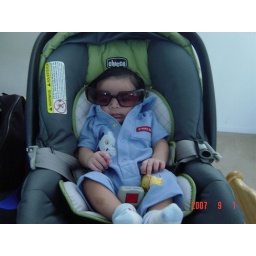
Aryan in car seat